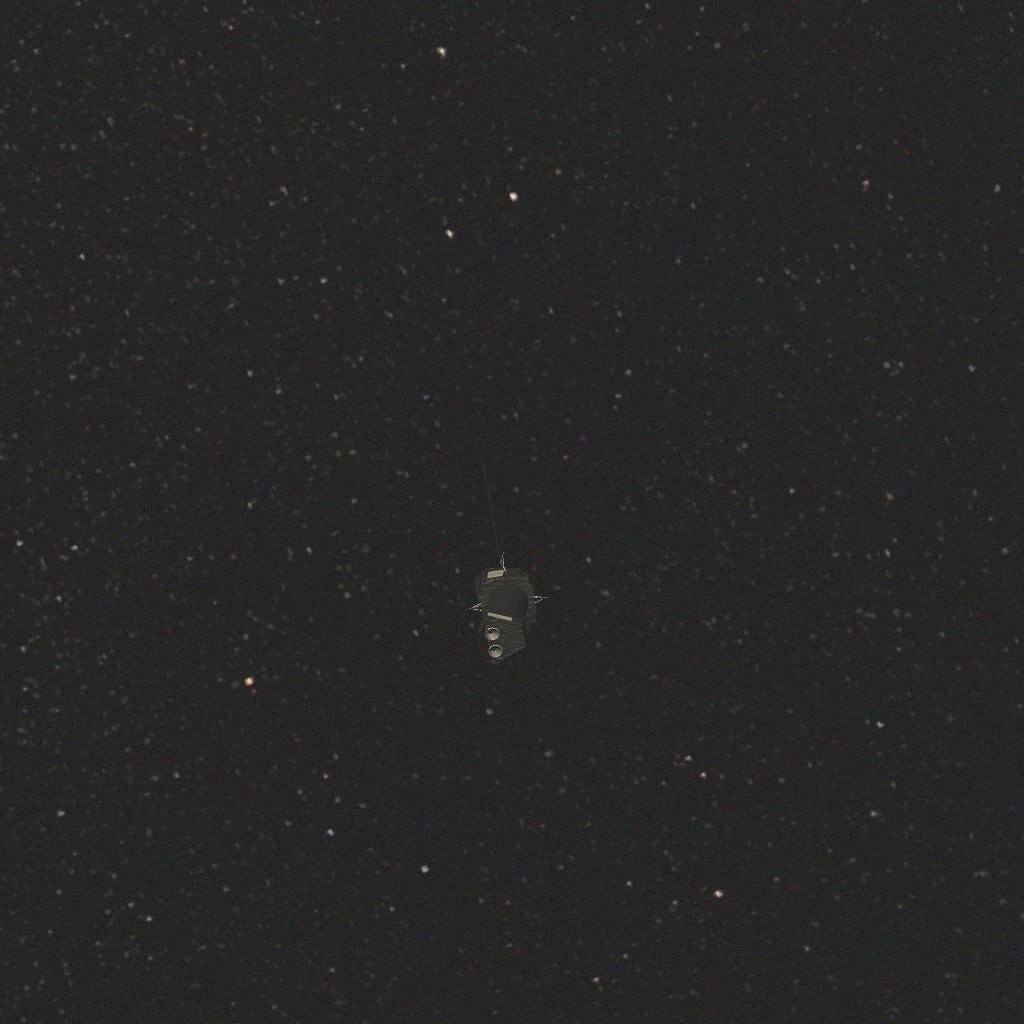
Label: xmm_newton